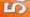
Number: 5